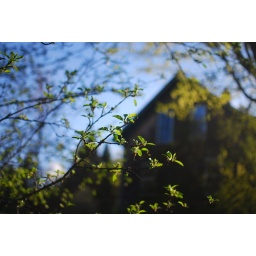
my bedroom windows, and a tree that come autumn will be covered in apples.